Firefox 2

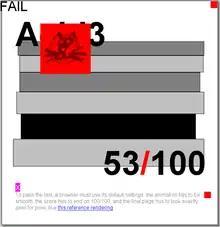
Firefox 2.0.0.13 scores 53/100 in the Acid3 test (dated 3 April 2008). In comparison, Internet Explorer 8, released on 19 March 2009, fails the Acid3 test with a score of 20/100.

Firefox 2.x was end-of-lifed in December, 2008. With roughly 26 months of support, only Firefox 3.6 was supported longer. The Gecko 1.8.1 browser core continued to receive patches for projects such as Camino, K-Meleon, and SeaMonkey, even after official Firefox releases had ceased.